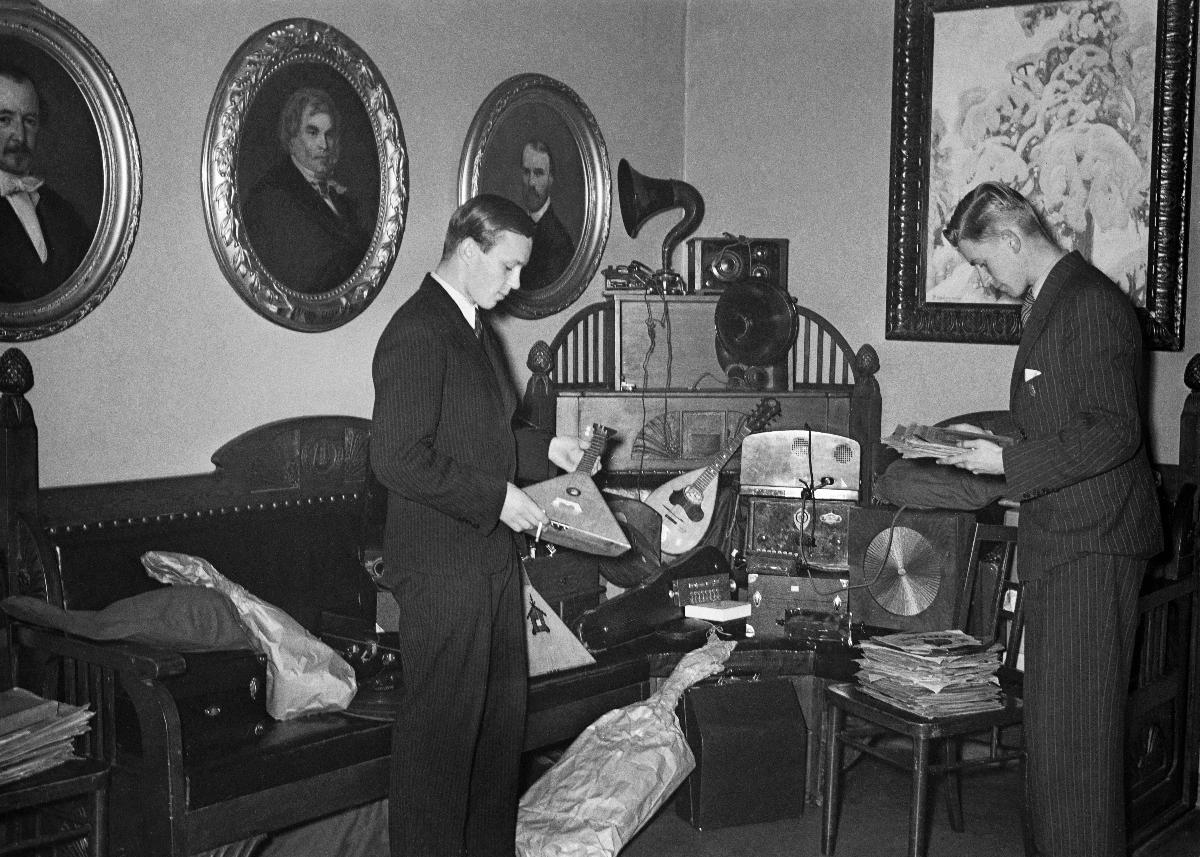
Kotirintaman soitinkeräys
Hemfrontens instrumentinsamling; Instrument collecting of the home front
sisällön kuvaus: Kotirintaman soitinkeräys reservisteille Vanhalla ylioppilastalolla Helsingissä 24.10.1939. content description: Instrument collecting for the reservists of the home front at the Old Student House in Helsinki 24.10.1939. innehållsbeskrivning: Hemfrontens instrumentinsamling för reservister i Gamla studenthuset i Helsingfors 24.10.1939.
Kuvaaja: Sundström, Hugo, kuvaaja
Vuosi: 1939
Paikka: Suomi, Uusimaa, Helsinki
Aiheet: HBL; soittimet; keräys; musical instruments; collection (general); music; instruments; collecting; musikinstrument; insamling; musik; instrument